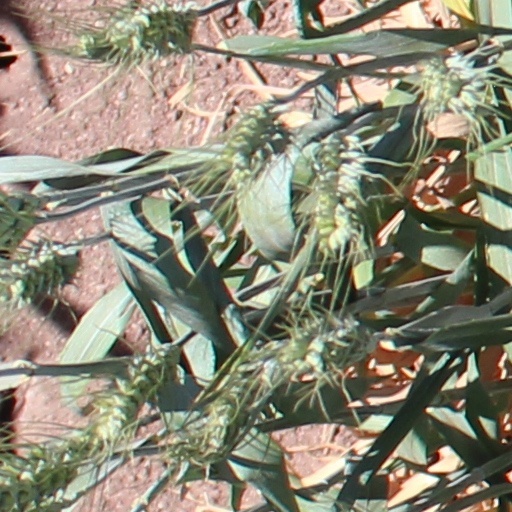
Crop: wheat